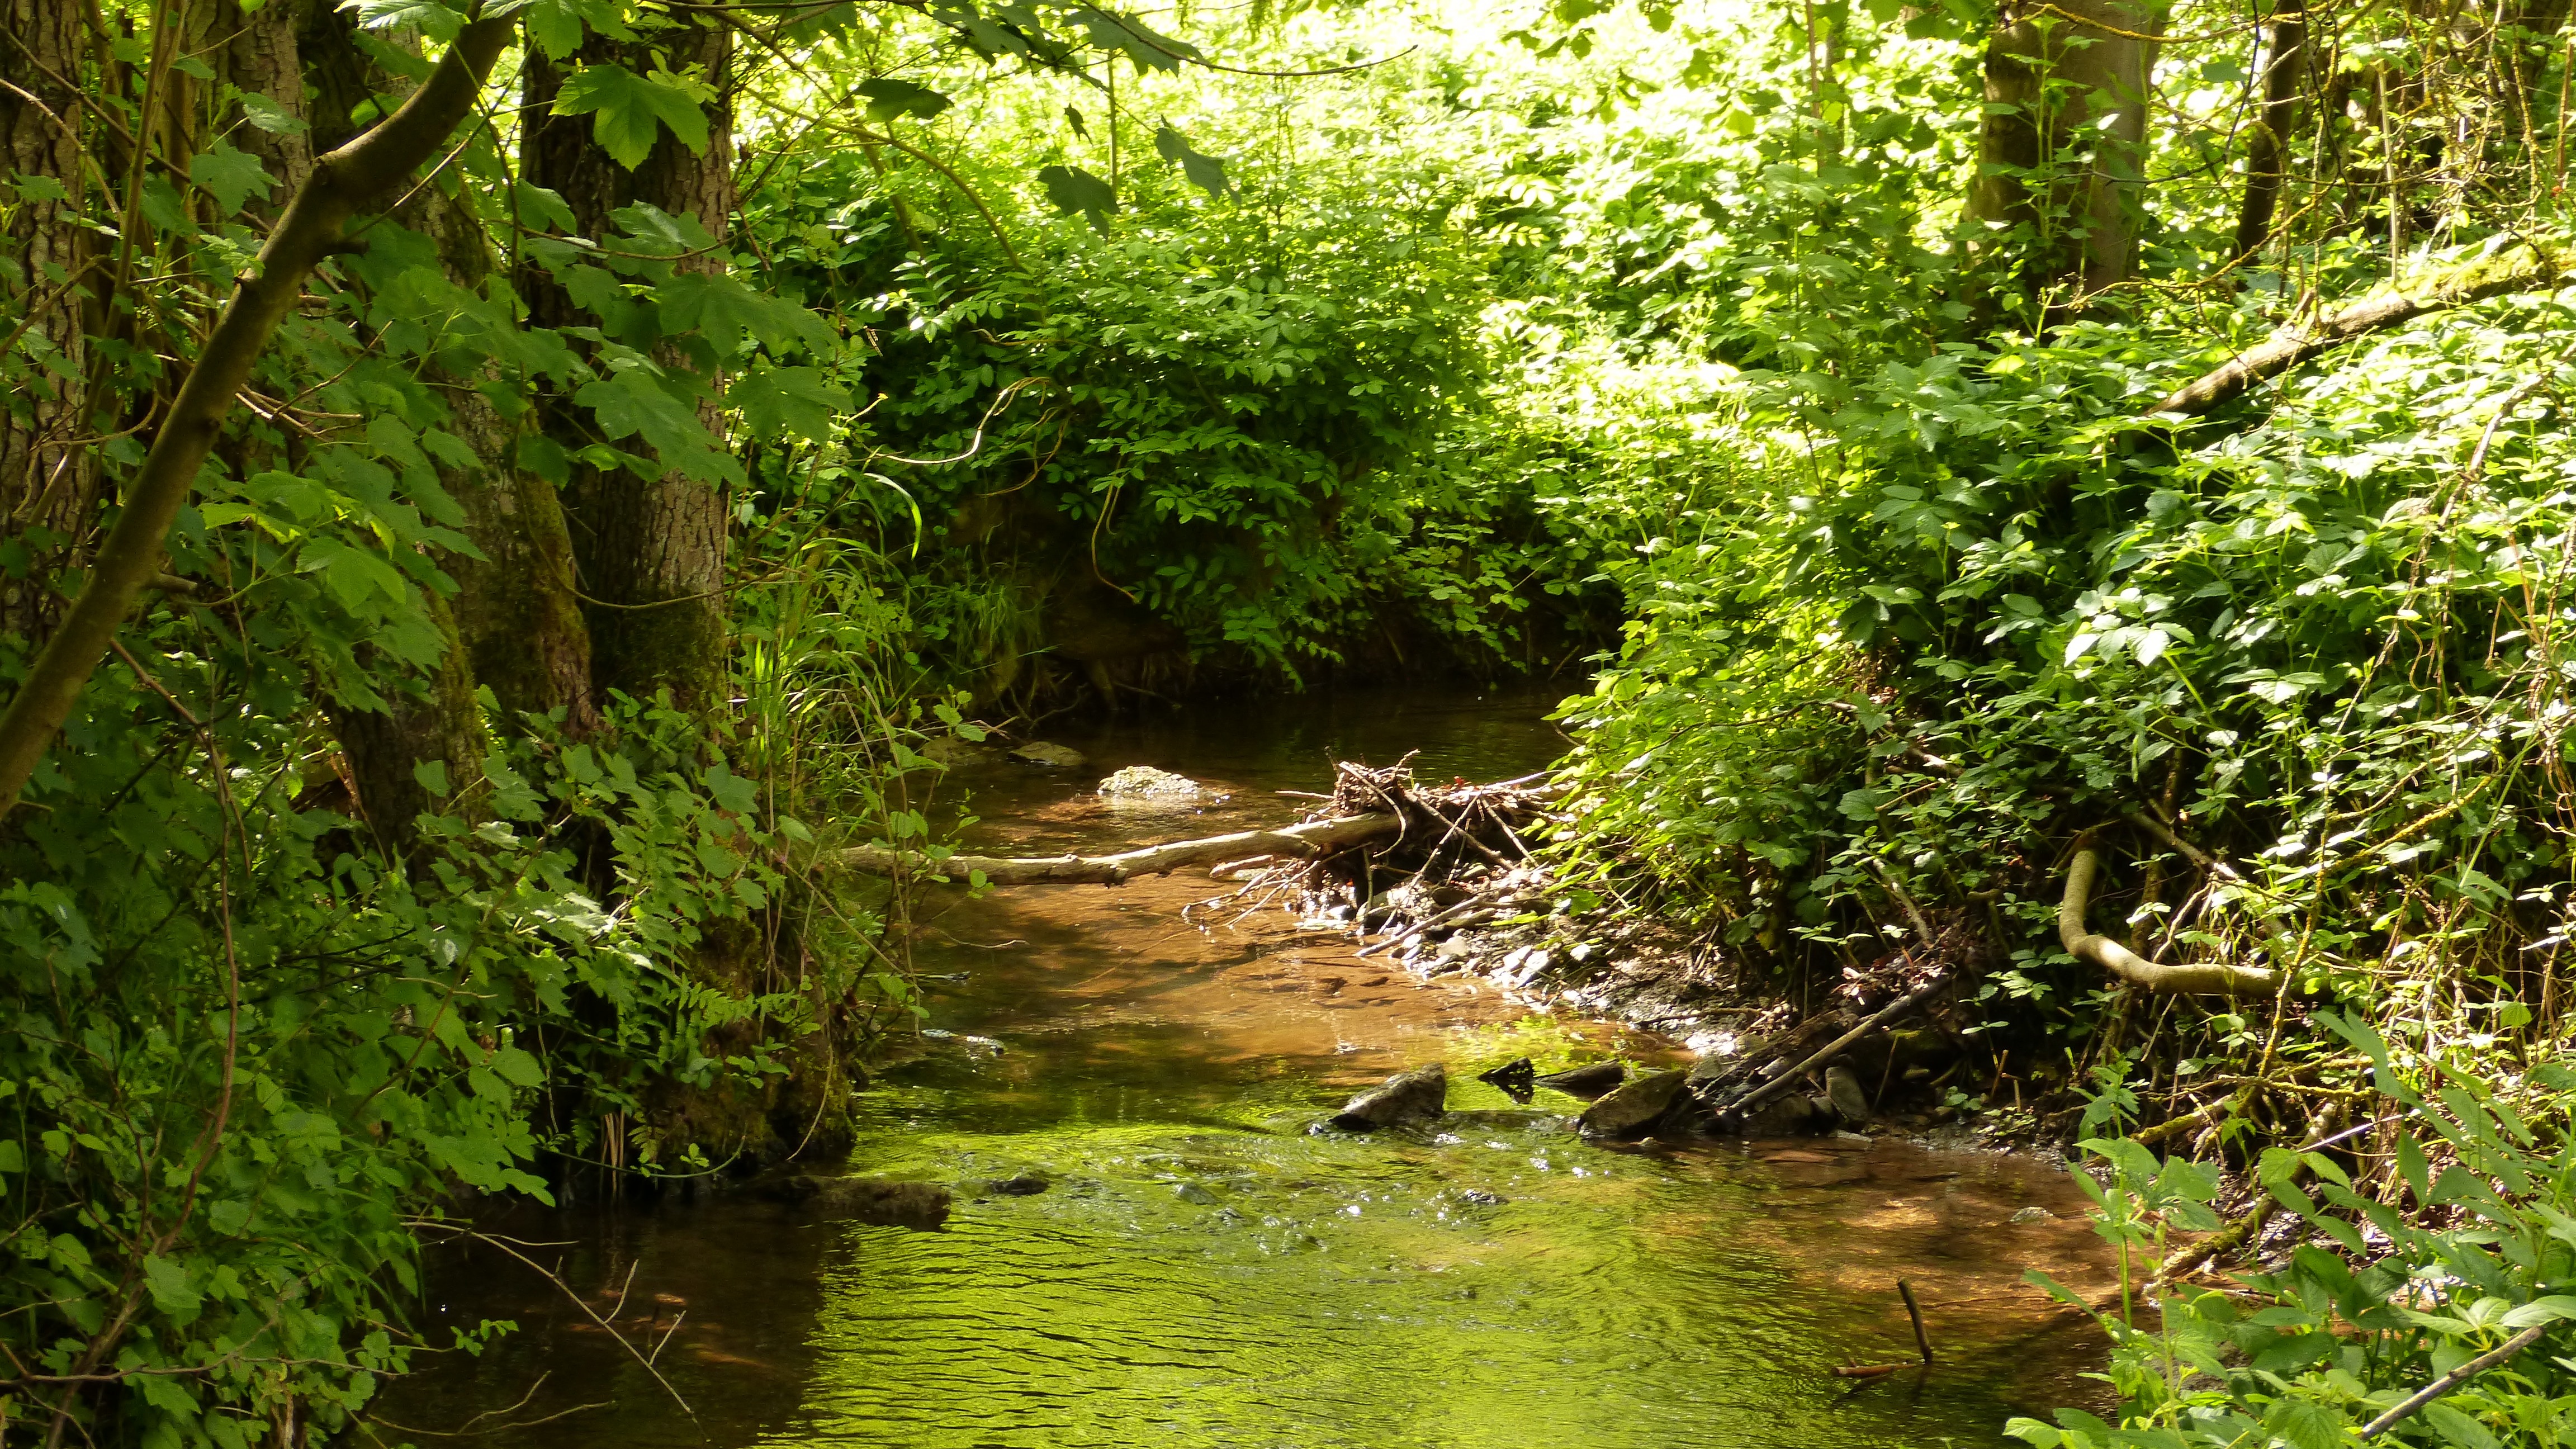
landscape, tree, water, nature, forest, creek, wilderness, trail, leaf, flower, river, stream, green, jungle, splash, botany, body of water, vegetation, rainforest, wetland, woodland, bach, habitat, idyll, ecosystem, watercourse, nature reserve, old growth forest, natural environment, geographical feature, riparian forest